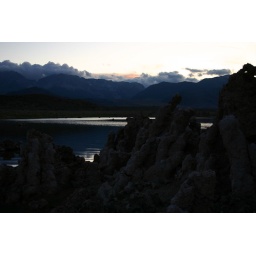
angry clouds over the mountains with tufas in the foreground